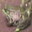
Label: frog